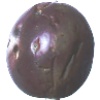
Label: passion_fruit